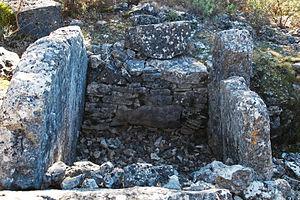
Saint-Cézaire-sur-Siagne - Dolmen des Puades
Cet article présente la liste des sites mégalithiques des Alpes-Maritimes, en France.
La liste qui suit présente les édifices du département des Alpes-Maritimes protégés au titre des monuments historiques et répertoriés dans la base Mérimée du ministère français de la Culture, à l'exception de ceux des communes de Nice et Grasse présentés respectivement dans la liste des monuments historiques de Nice et dans la liste des monuments historiques de Grasse. Les édifices de la commune de Cannes sont également présentés dans la liste des monuments historiques de Cannes.
Le Dolmen des Puades est un dolmen situé à Saint-Cézaire-sur-Siagne dans le département français des Alpes-Maritimes.